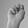
ASL letter: N